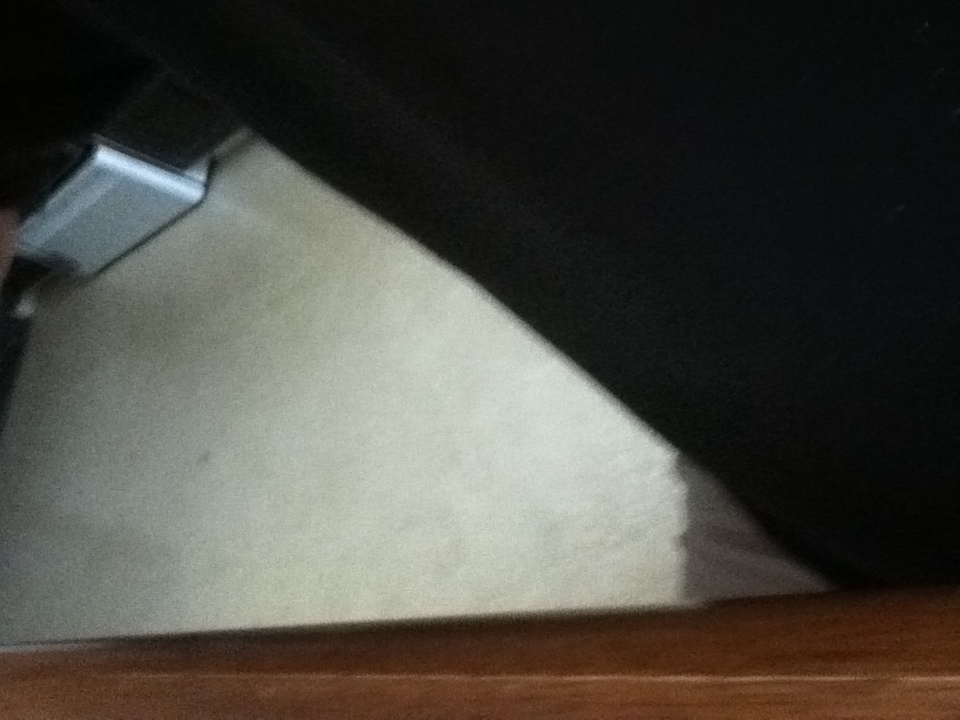Question: What kind of pills are these?
Answer: unanswerable